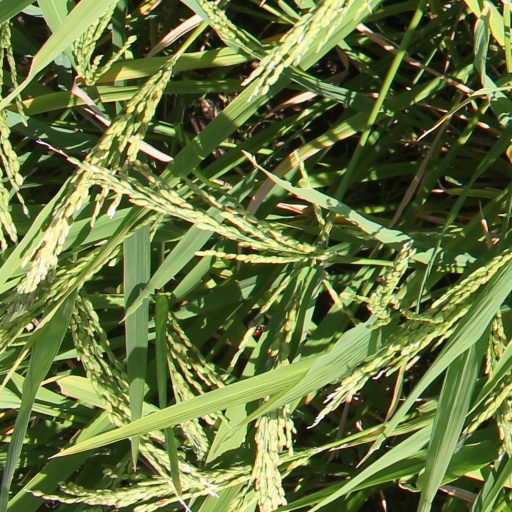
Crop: rice